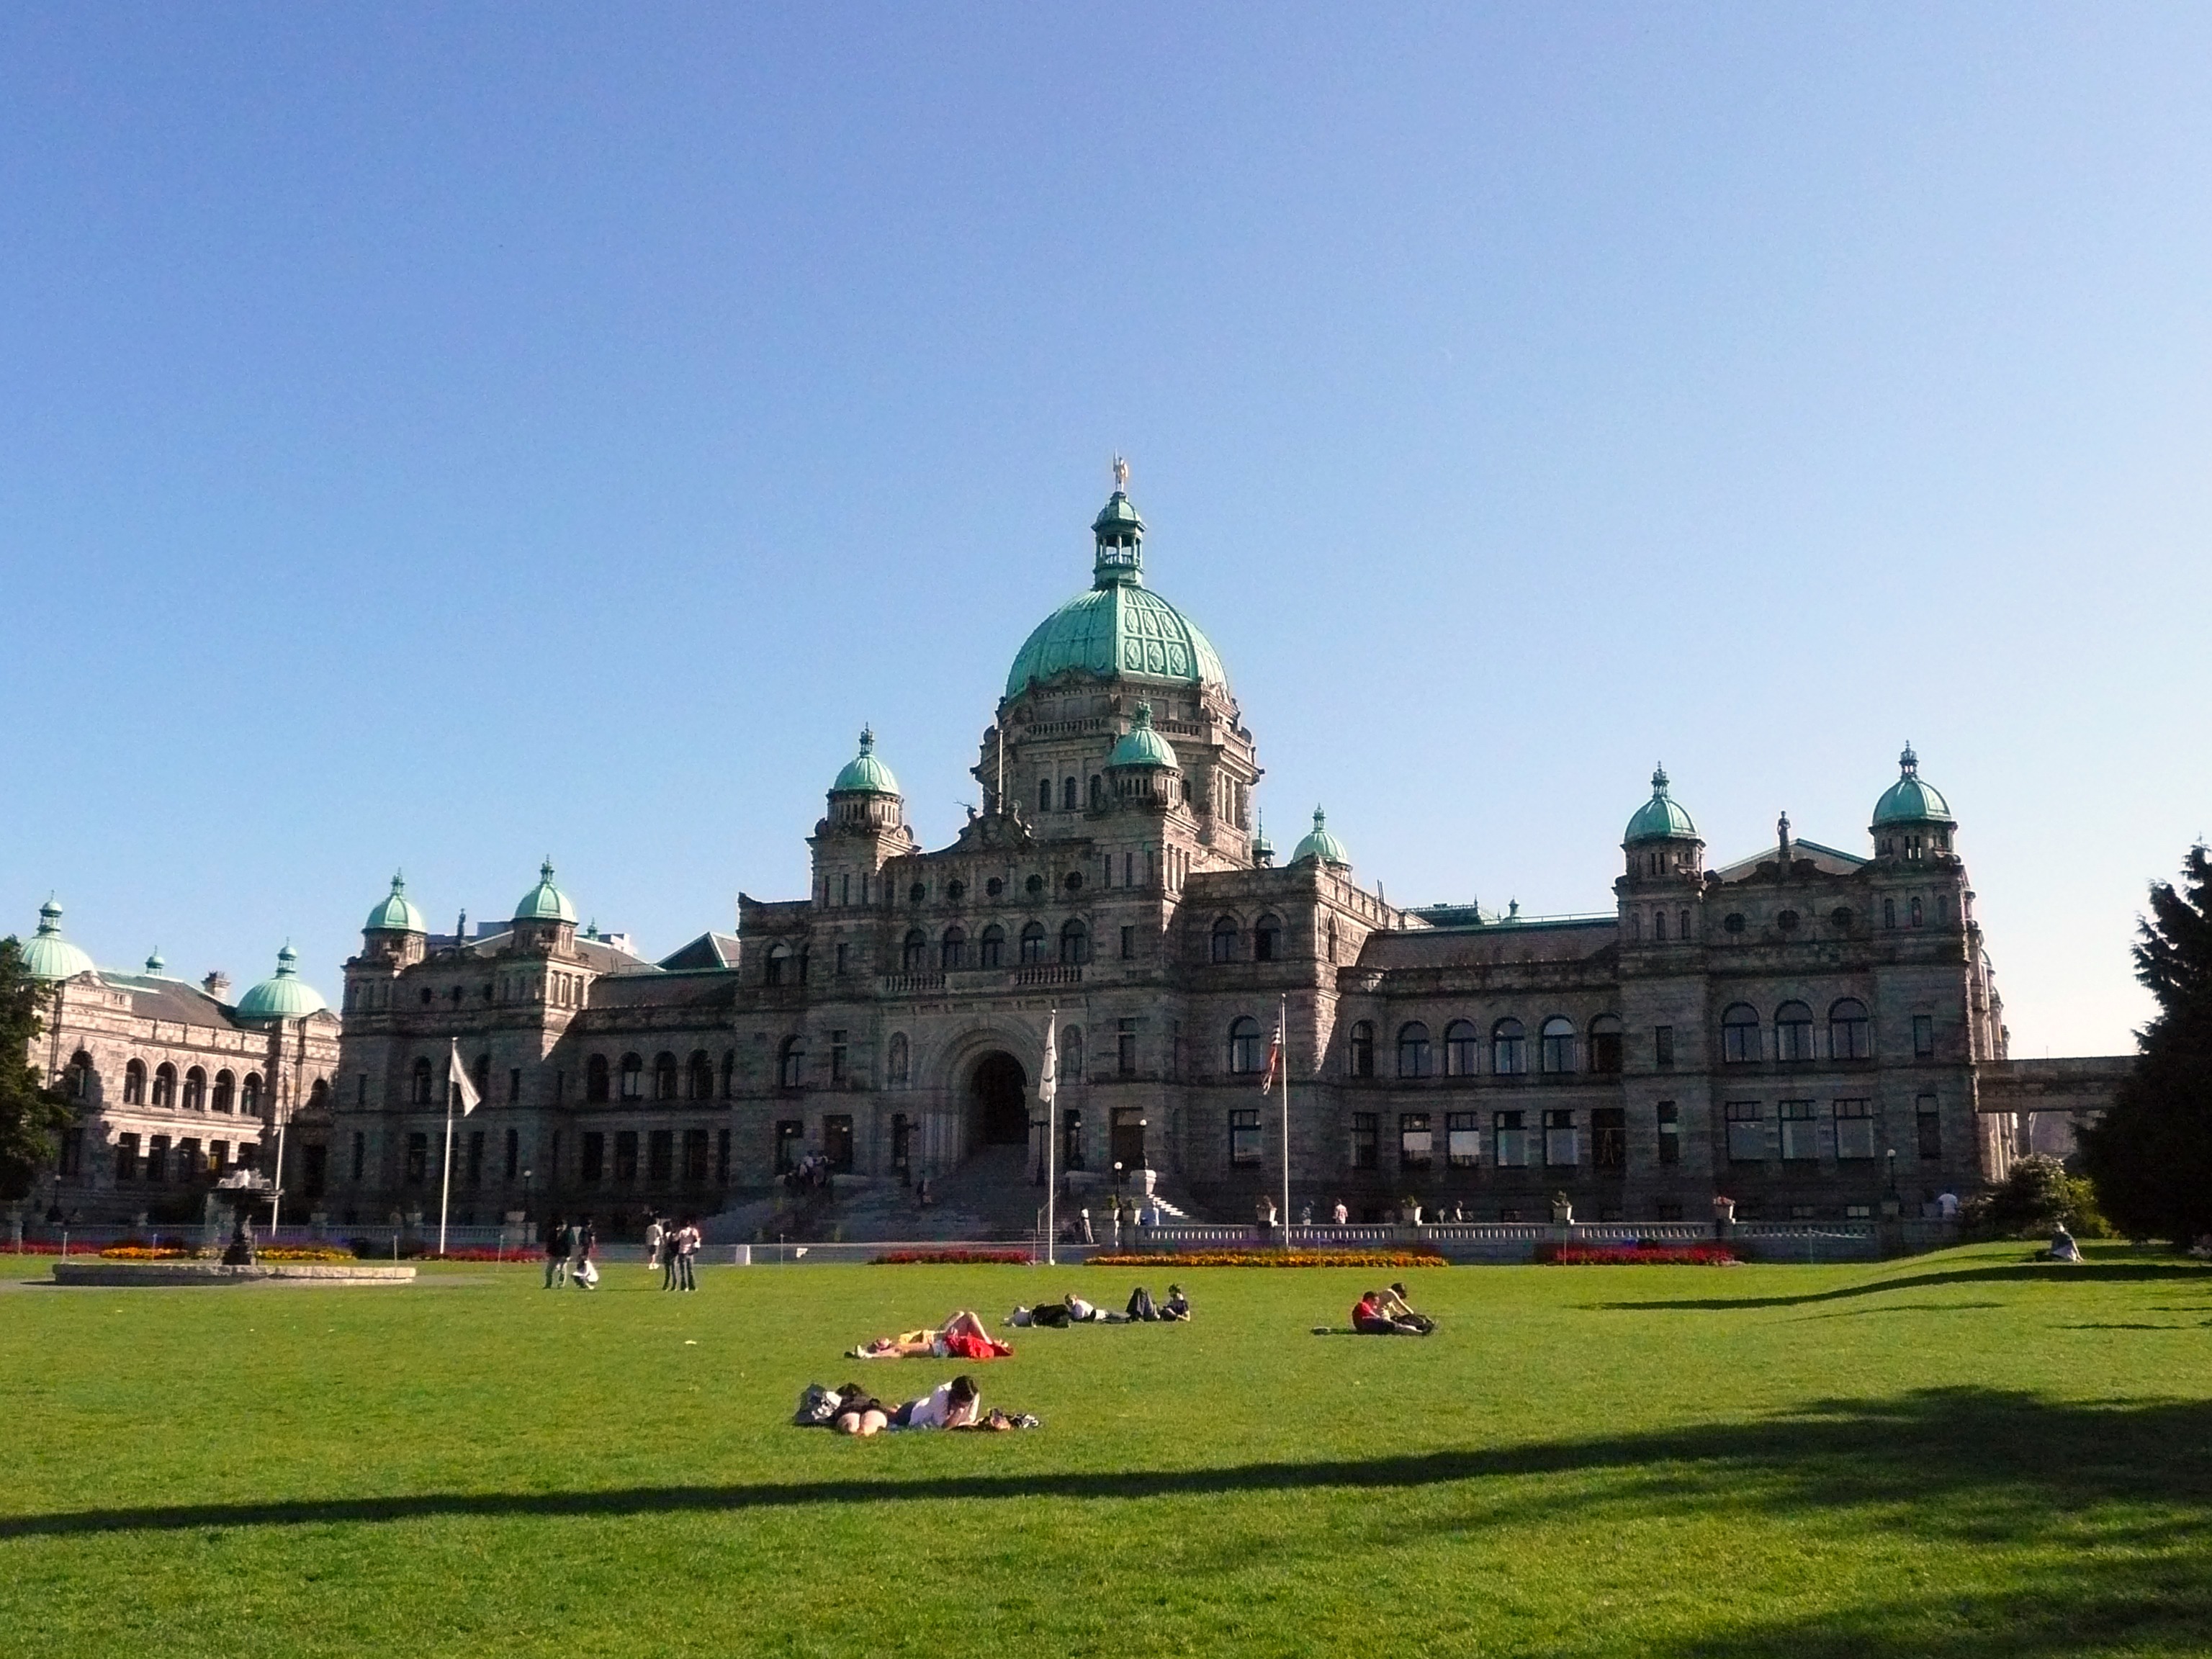
building, chateau, palace, city, monument, landmark, tourism, place of worship, parliament, canada, town square, victoria, tourist attraction, estate, british columbia, capital of bc